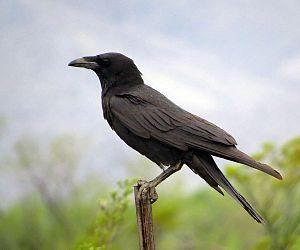
Cette liste des oiseaux au Canada provient de Bird Checklists of the World en date du mois de juillet 2018.